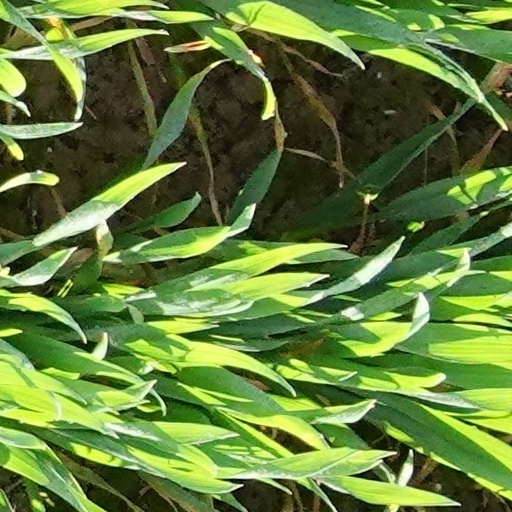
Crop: wheat